Mine (novel)

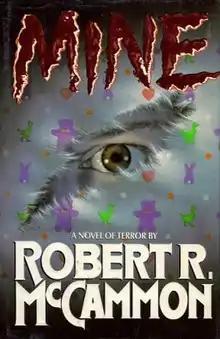
First edition ( Pocket Books)

Mine is a novel written by American author Robert R. McCammon. It won the 1990 Bram Stoker Award for Best Novel.